Queen Elizabeth II Silver Jubilee Medal

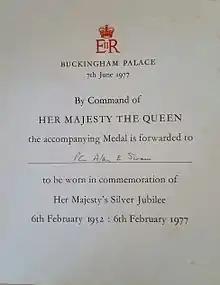
Queen's Silver Jubilee Medal certificate, awarded to PC Alan E Swain.

The Canadian medal was intended to award individuals who had been deemed to have made a significant contribution to their fellow citizens, their community or to Canada. So that all regions of the country would be recognised equally, the federal, provincial, and civic governments all forwarded names to Rideau Hall, as did private organisations in the fields of the arts, sports, philanthropy, and charity. The full membership of the Order of Canada and Order of Military Merit, as well as all recipients of Canadian Bravery Decorations received the Queen Elizabeth II Silver Jubilee Medal automatically, while for members of the Canadian Forces, merit with length of service and prestige of current appointment was considered.